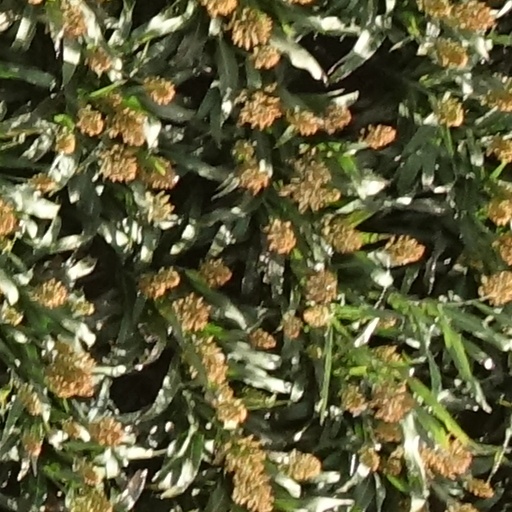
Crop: sorghum